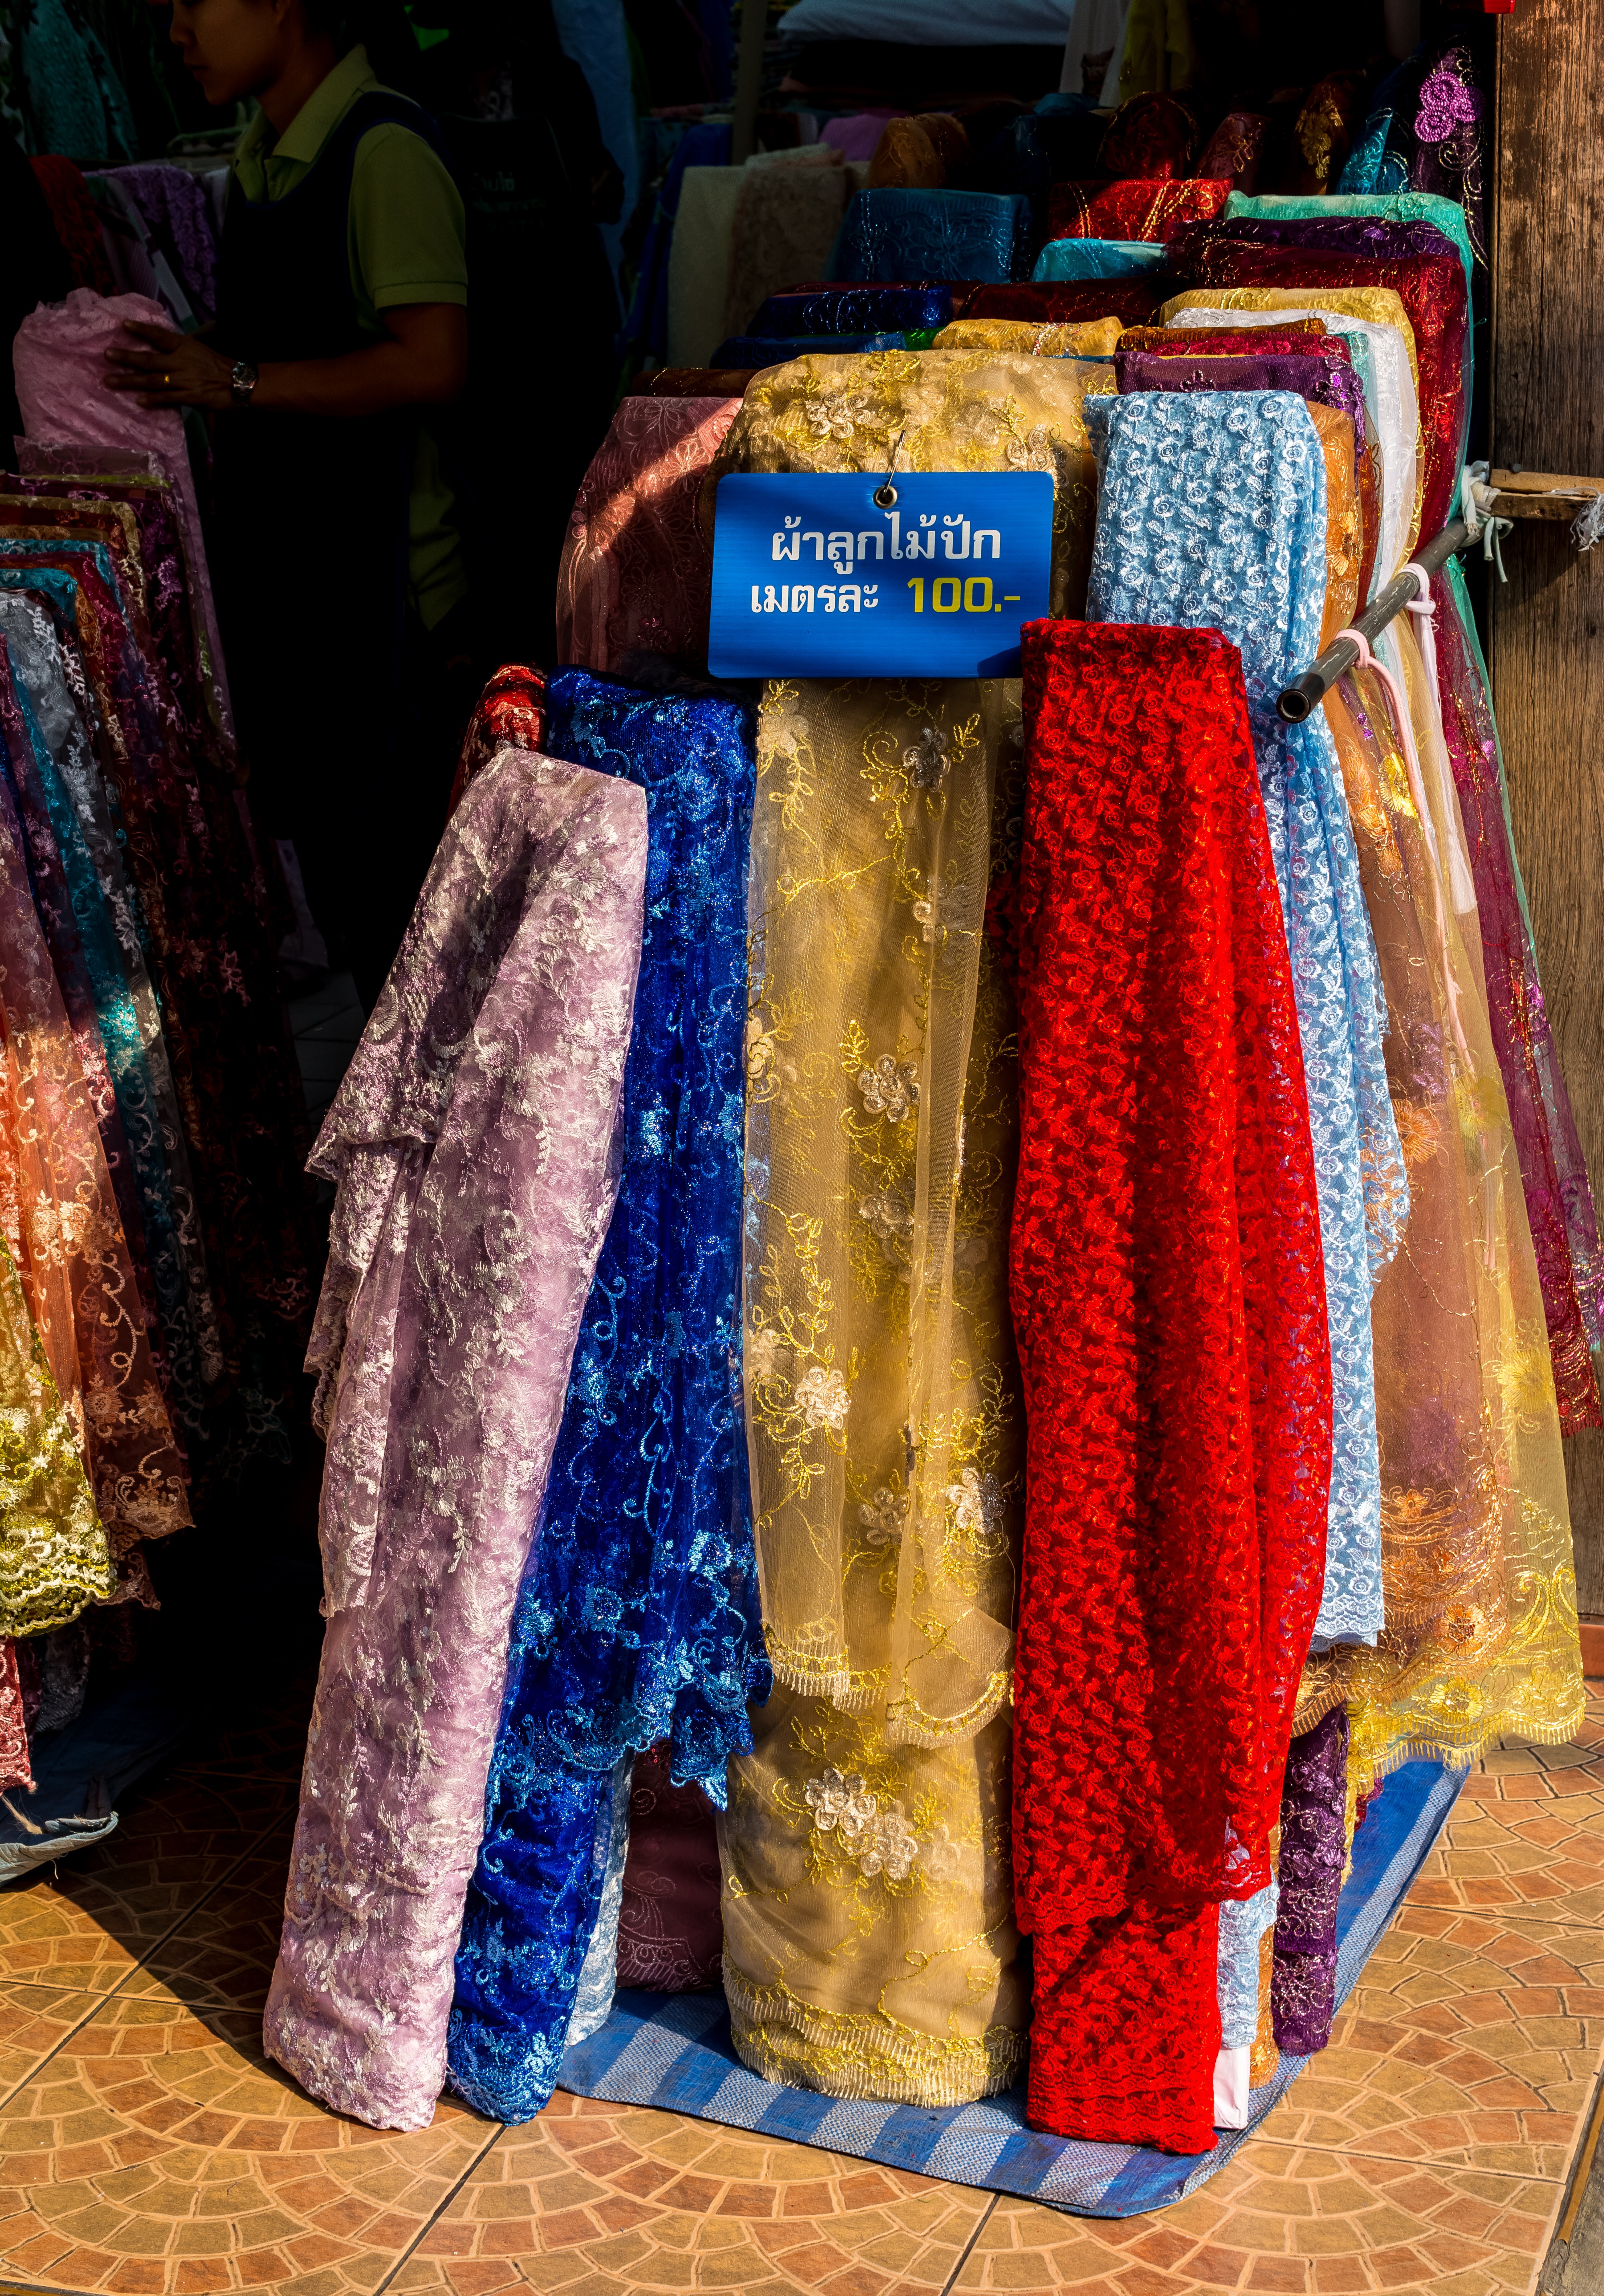
color, bazaar, market, blue, clothing, colorful, fabric, textile, art, towels, image, tradition, chiang mai, north thailand, warorot market